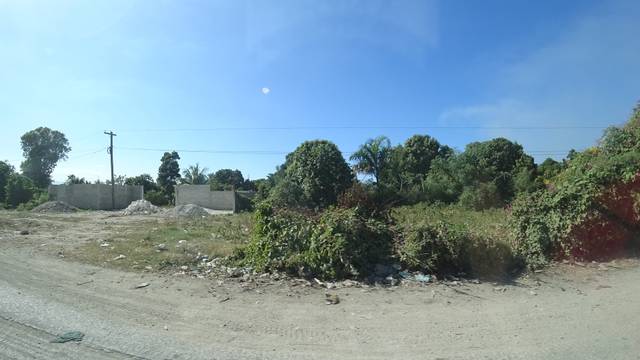
Region: Haiti
Coordinates: 18.598, -72.323